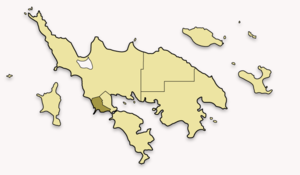
Carte de Culebra, à Porto Rico, avec mise en relief de la circonscription de Playa_Sardina_I Italiano: Mappa di Culebra (Porto Rico) che evidenzia la circoscrizione di Playa_Sardina_I